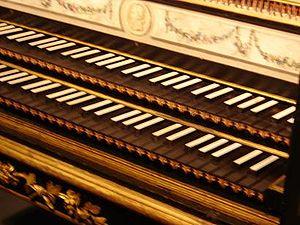
Le clavier est, en musique et plus précisément en organologie, un ensemble de touches que l'on enfonce à l'aide des doigts, pour jouer de certains instruments. Sur certains d'entre eux, les orgues en particulier, un clavier spécial est actionné avec les pieds - on parle alors de pédalier.
Un clavecin est un instrument de musique à cordes muni d'un ou plusieurs claviers dont chacune des cordes est « pincée » par un dispositif nommé sautereau.